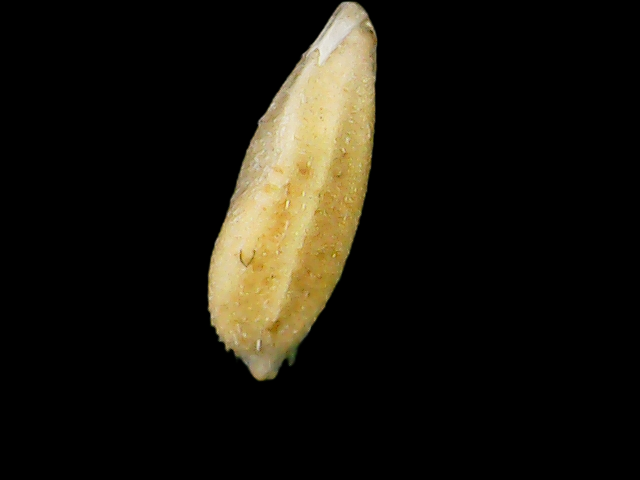
Rice variety: Bd33